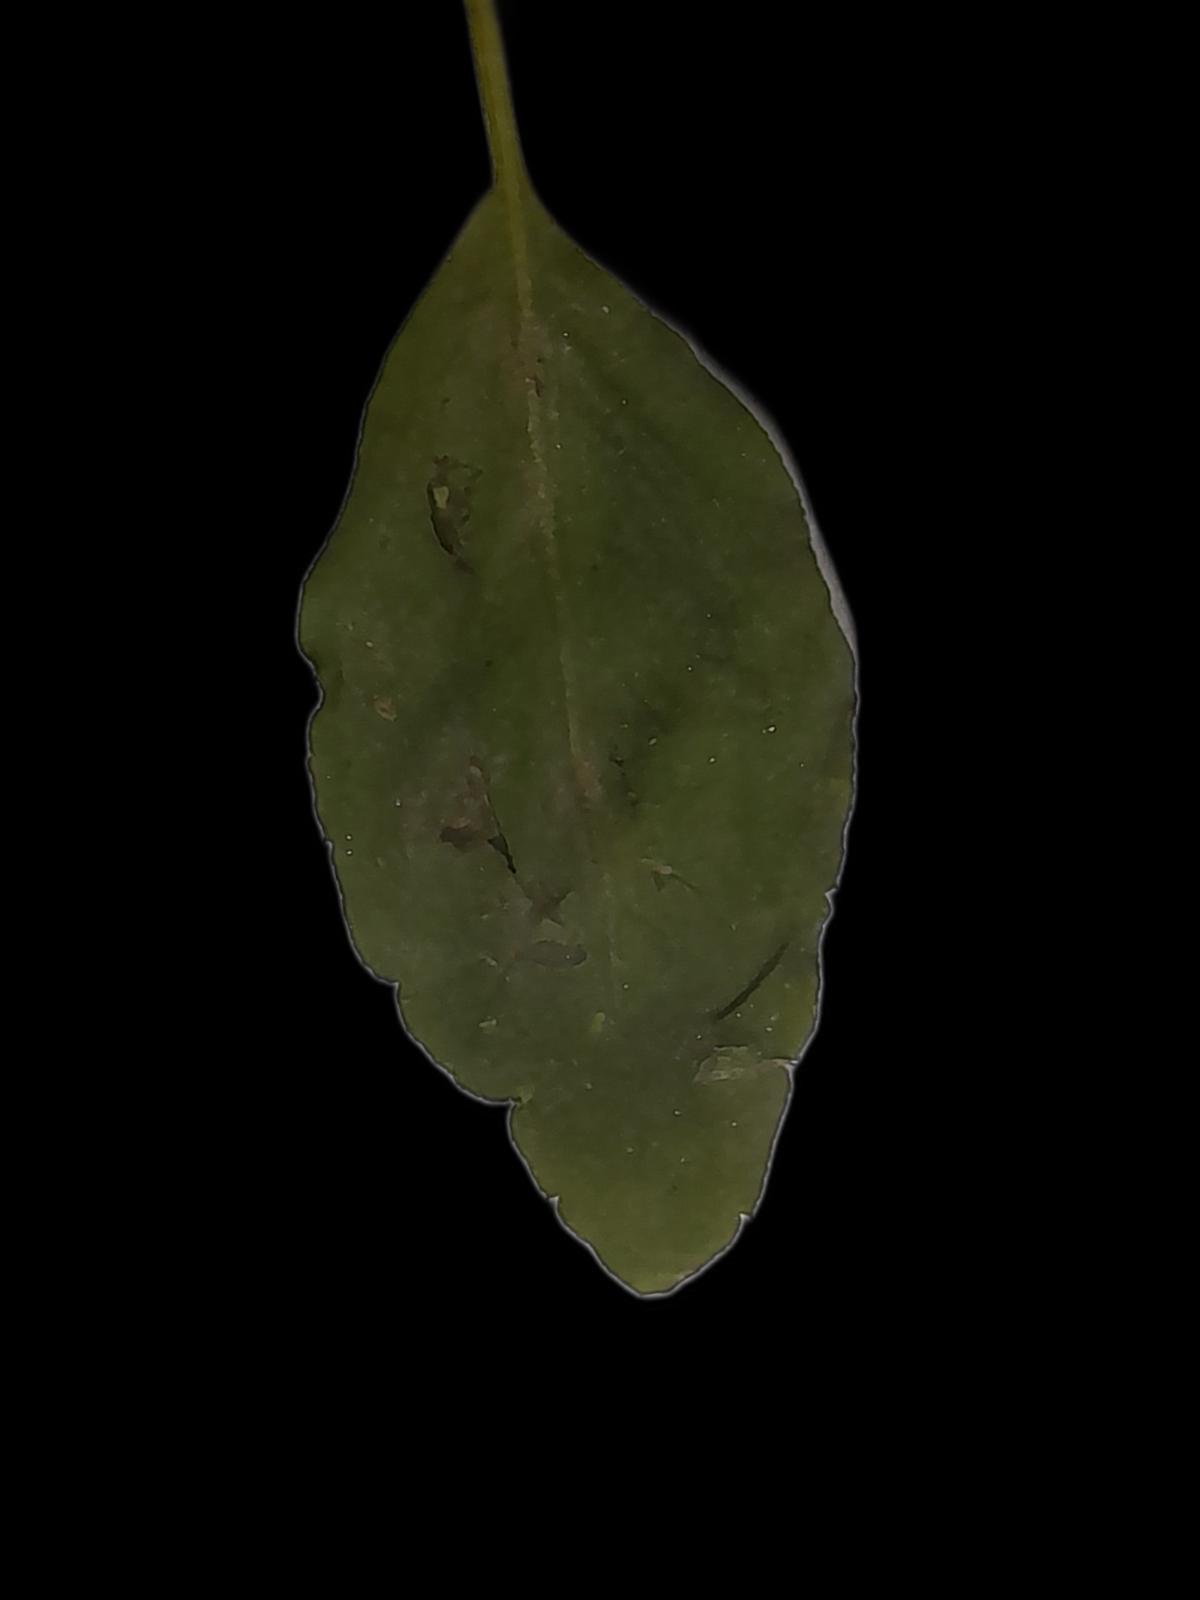
Plant: Tulsi